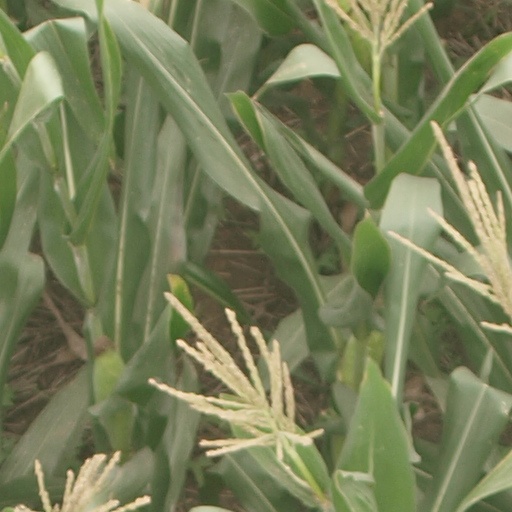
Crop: maize; corn